Crumble's Crisis

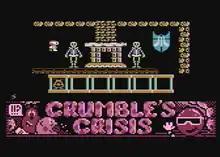
Captain Crumble put his first Fuzzy in a cage.

"Crumble's Crisis" is a flip-screen action-adventure game in which the player controlling Captain Crumble equipped with a jet backpack flies through maze-like levels, dodges hostile fauna and searches for escaped zoo creatures. There are 5 unique zones to search, each containing 6 hiding Fuzzies. The player has only one life and if they touch any wall or enemy, it will deplete the suit's energy, but it can be recovered by collecting energy packs. As in "Space Lobsters" - the action takes place in a shrunken window - about 1/2 of the game screen, while the rest of it is filled with decorations and cages showing the number of captured Fuzzies.